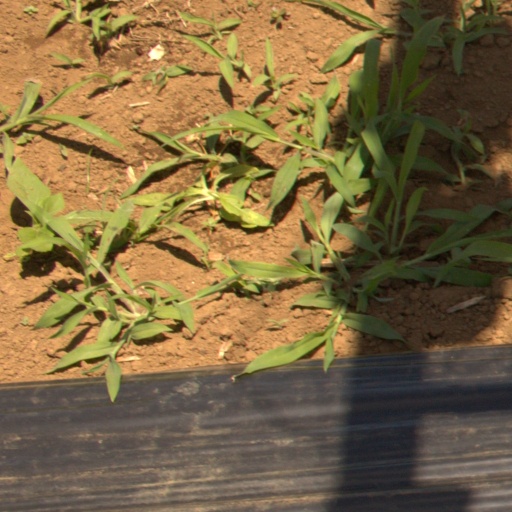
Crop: Jerusalem artichoke